J. Bruce Jacobs

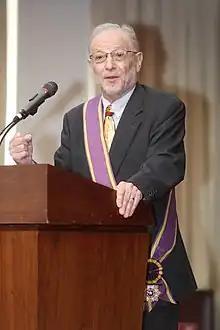
Jacobs was awarded the Order of Brilliant Star in November 2018

Jeffrey Bruce Jacobs (19 September 1943 – 24 November 2019) was an American-born Australian orientalist who specialized in Taiwan studies. He taught at La Trobe University before joining the faculty at Monash University as professor of Asian languages and studies, where he was granted emeritus status upon retirement. In Taiwan, he was known as Chia Po, a simplified transliteration of his surname, or by the nickname Big Beard.